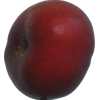
Label: nectarine_flat